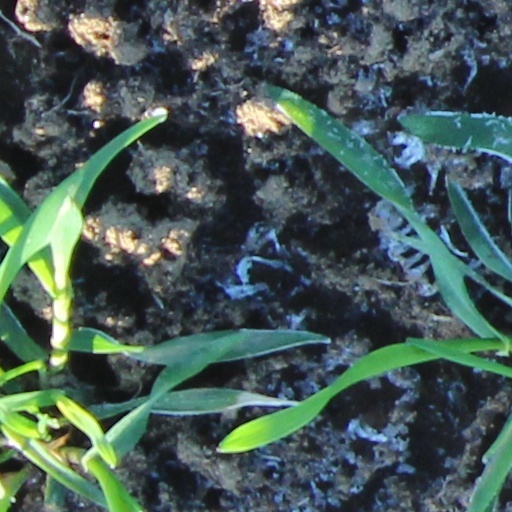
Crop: wheat